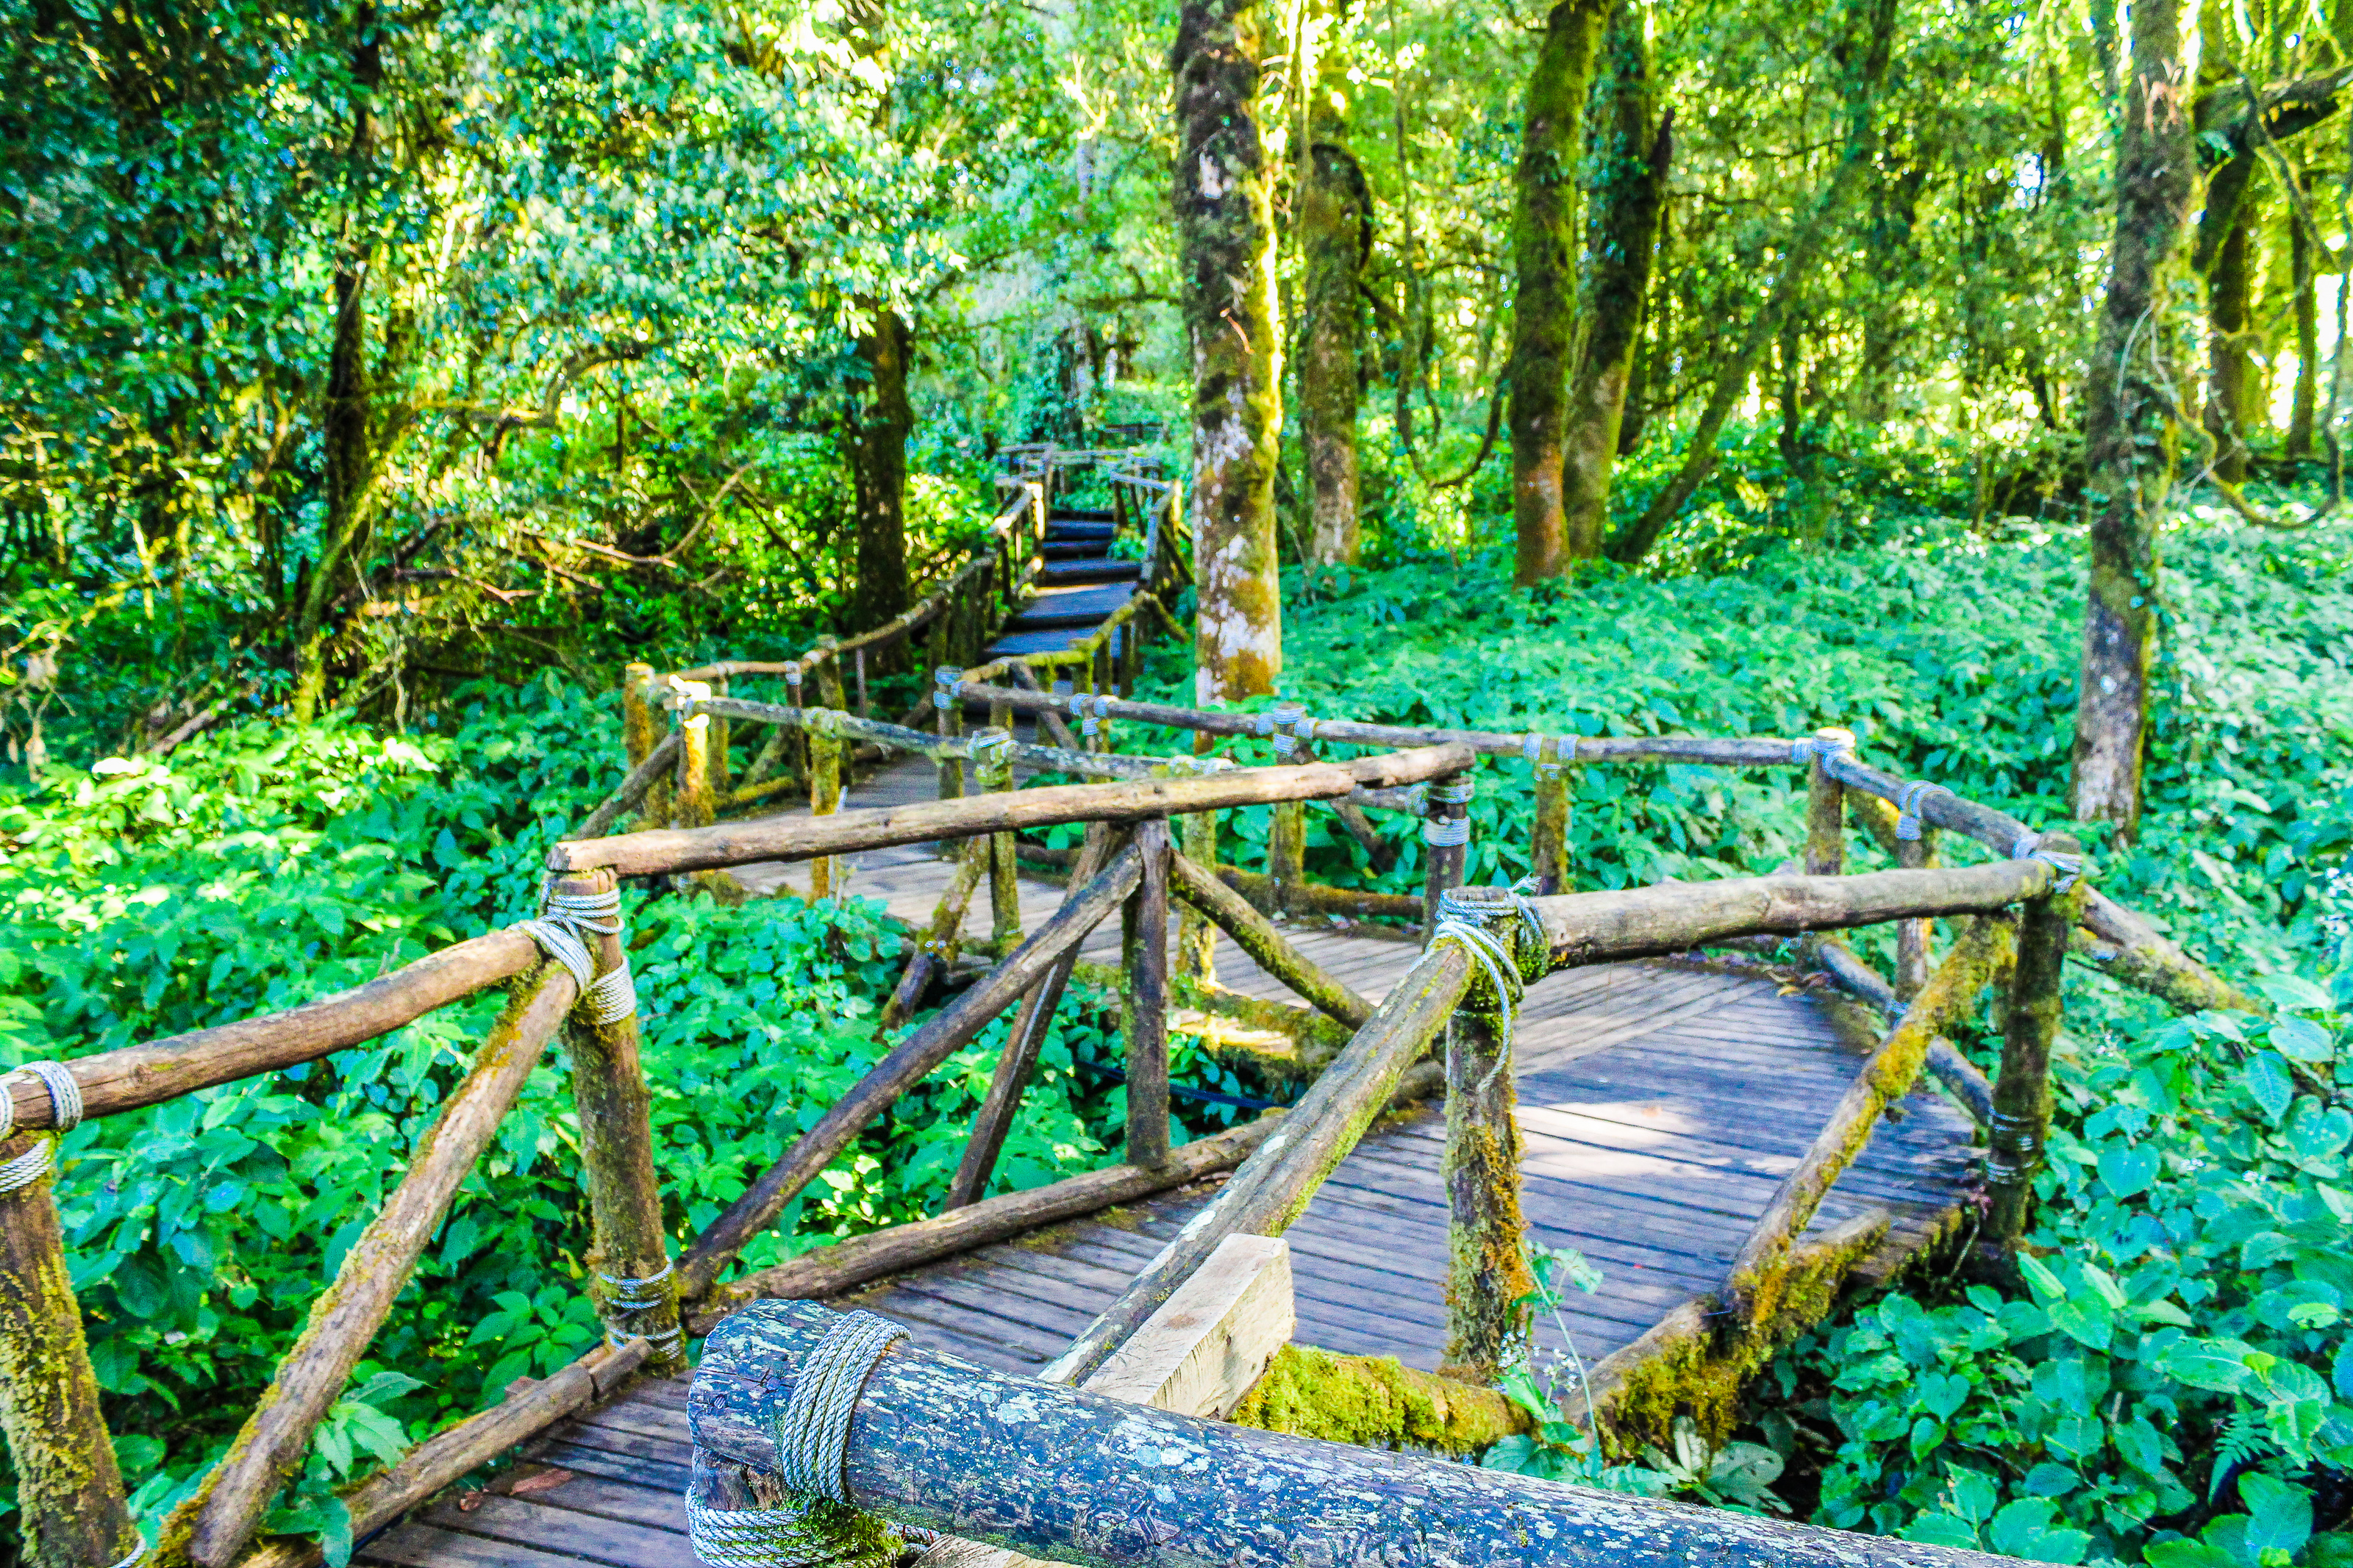
nature, park, forest, green, tree, wood, leaf, plant, thailand, chiangmai, landscape, natural, national, tropical, wild, inthanon, outdoor, rainforest, beautiful, environment, rain, evergreen, scenery, asia, travel, moss, sunshine, tourism, background, jungle, nature reserve, natural landscape, vegetation, natural environment, old growth forest, bridge, woodland, valdivian temperate rain forest, biome, state park, botany, log bridge, national park, grass, boardwalk, riparian forest, walkway, temperate broadleaf and mixed forest, watercourse, canopy walkway, river, nonbuilding structure, temperate coniferous forest, Northern hardwood forest, stream